Royal Panopticon of Science and Art

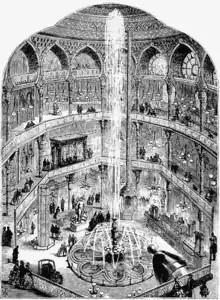
A drawing of the interior, when The Royal Panopticon of Science and Art opened in 1854.

As a showcase venue for the very best achievements in sciences and arts of the time, it attracted 1,000 visitors per day. The rotunda at the centre of the building was encircled with a 91-metre frieze, creating a panathenaic procession in Elgin Marbles. The interior reflected the taste for religiously meaningless ornament. The panopticon cells were designed as reproductions of the Arch of Titus, Temple of Vesta, grottas and conservatories, while the wallpaper was changed frequently and displayed Arabic script. The interior design of the Royal Panopticon of Science and Art emerged from the contemporary taste for recreational learning, which had been pioneered in London through the Great Exhibition in 1851. In 1854 the work on the building that was to house the Royal Panopticon of Science and Art was completed.